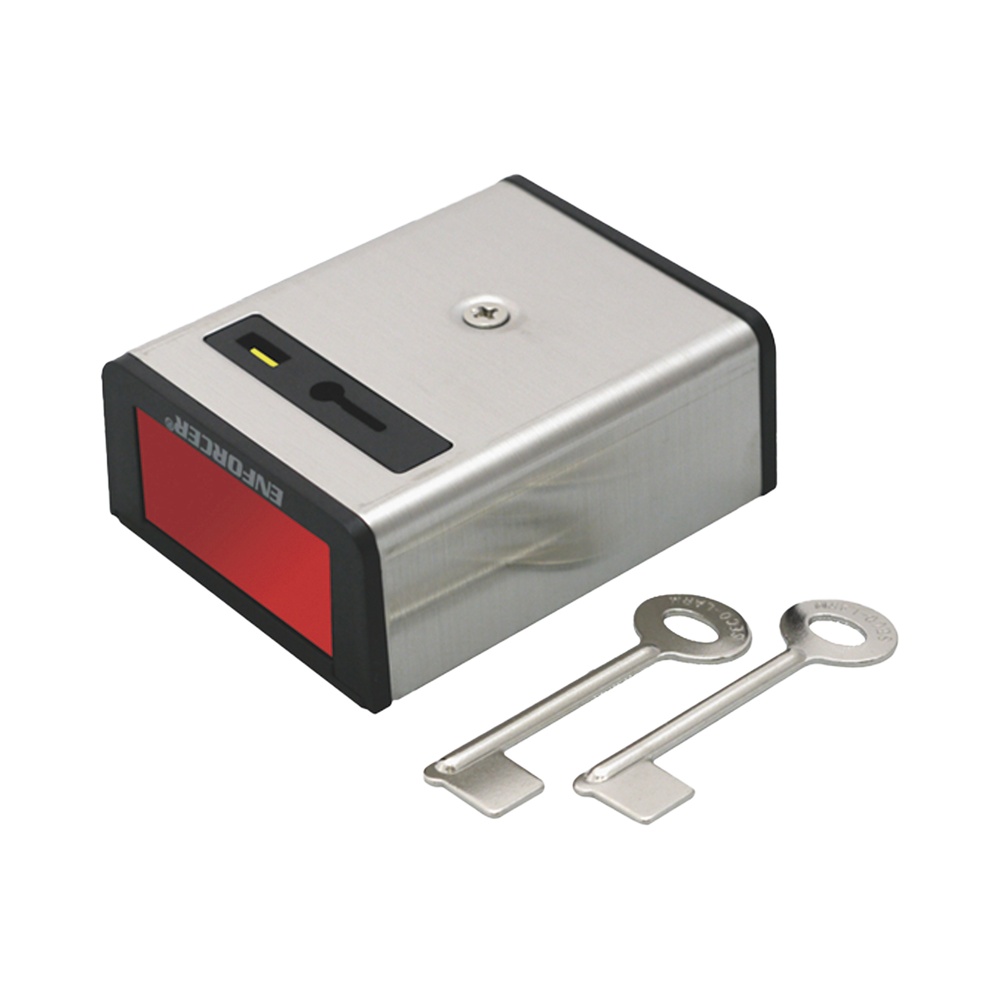
Botón de Pánico Enclavado / Restablecimiento Manual con Llave / Normalmente Abierto / Cubierta Metálica
Botón de Pánico Enclavado / Restablecimiento Manual con Llave / Normalmente Abierto / Cubierta Metálica
Brand: ENFORCER SECOLARM
Category: Hardware > Building Materials > Door Hardware > Door Closers